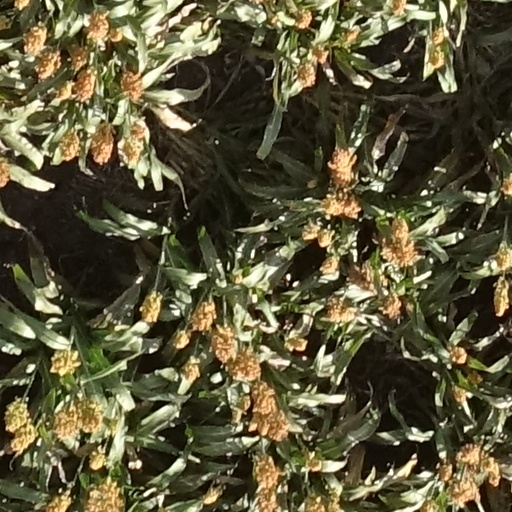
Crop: sorghum